Kessab

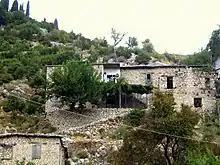
Traditional Armenian house in Kessab

The Armenian genocide beginning in 1915 proved even more destructive. The command of the genocide initiation arrived in Kessab on 26 July to start deportations within 5 days. First, the people expressed a desire to resist and fortify on the mountain Dounag located in Karadouran. Priest Betros Papoujian-Abrahamian, the priest of Karadouran, particularly supported the idea of the opposition, but on the real ground, the whole idea failed to become a reality. The genocide of the Armenians in Kessab region started from Karadouran. The Armenians were deported in two directions: one towards the vast Syrian Desert of Deir ez-Zor and the other towards the south to the desert of Jordan. Almost five thousand Armenians were killed during this deportation process. Some died in Jisr al-Shughur, some in Hama or Homs while others on the way to Damascus or Jordan. The majority of the refugees were killed in the desert of Deir ez-Zor. After the ceasefire, the Armenians who survived the genocide returned to Kessab in a process that lasted till 1920. But the eastern and northern areas of the region remained unsecured, because they were constantly vulnerable to attacks from neighboring Turkish villages. A voluntary group of 40 men successfully foiled many attempts by bandits to invade the region at that time. In 1922, peace was established after the entrance of French troops into Kessab.